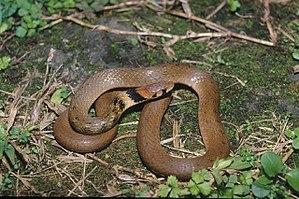
Rhabdophis swinhonis est une espèce de serpents de la famille des Natricidae.